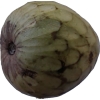
Label: cherimoya